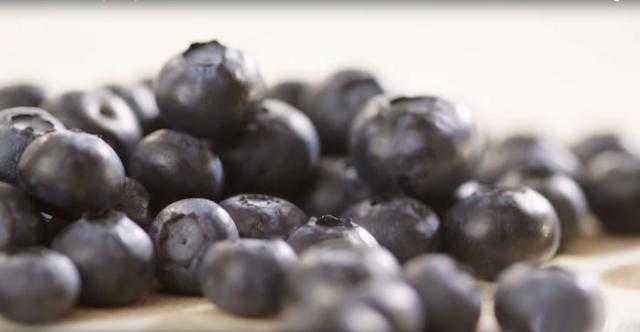
Label: Blueberry